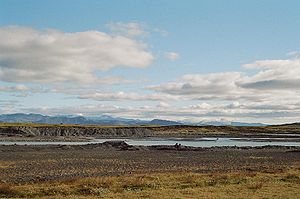
Tindfjallajökull
Tindfjallajökull
Tindfjallajökull er med et areal på 19 km² en af de mindste gletsjere i Island. På sit højeste sted, er den 1462 m høj. Den ligger i det sydlige Island syd øst for Hekla i nærneden af Þórsmörk og Mýrdalsjökull. På grund af dens mange rygge og toppe ligner den mere alpernes gletsjere end polarlandenes plateaugletsjere, som ellers er de fremherskende i Island. Dens navn har den på grund af de mange toppe, som kan være vanskelig at bestige og derfor en udfordring for bjergbestigere. De højeste tinder er Ýmir og Yma.